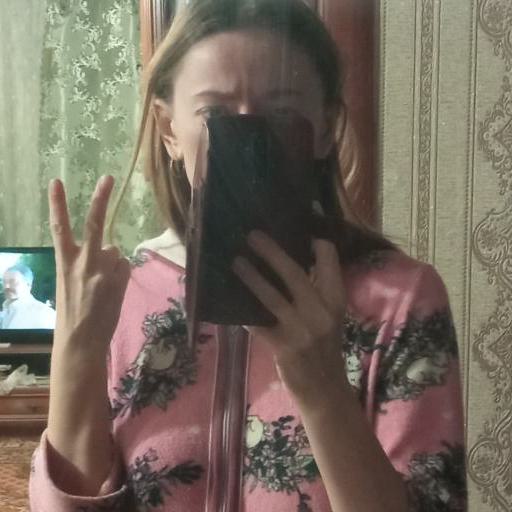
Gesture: no_gesture